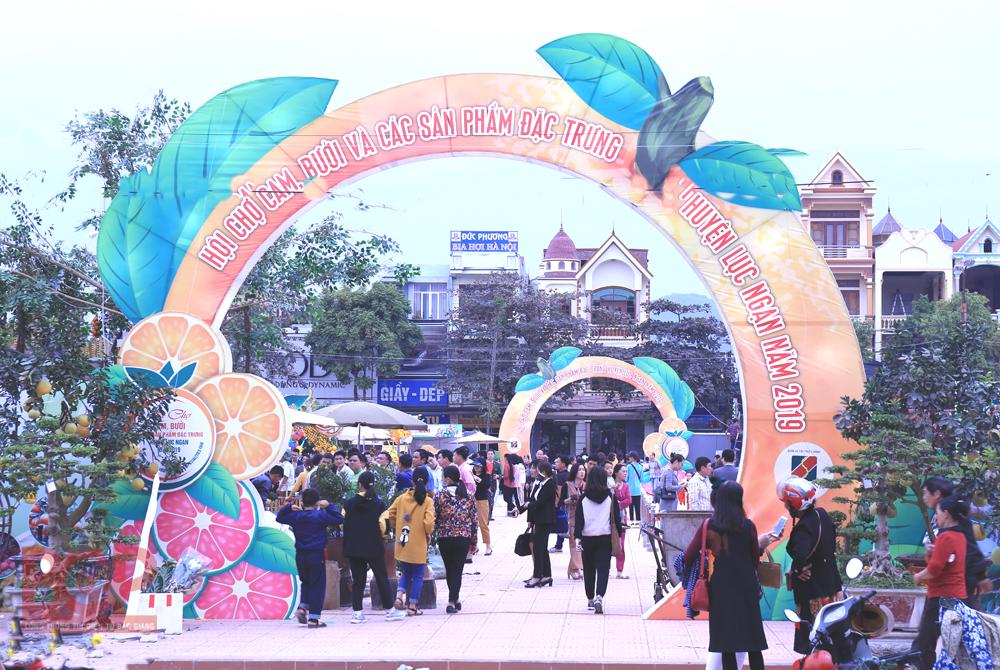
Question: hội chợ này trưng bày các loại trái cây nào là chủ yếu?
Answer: cam và bưởi